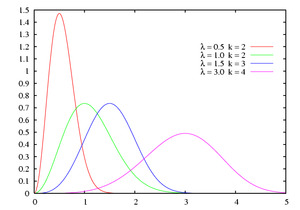
La méthode contrainte-résistance est une méthode d'essais visant à qualifier la fiabilité d'un système. C'est une approche statistique qui permet de relier la durée de vie d'un produit aux sollicitations auxquelles il est soumis. Elle est adaptée aux cas où condition de résistance T ≥ t₀ peut s'exprimer sous la forme
En théorie des probabilités, la loi de Weibull, nommée d'après Waloddi Weibull en 1951, est une loi de probabilité continue.